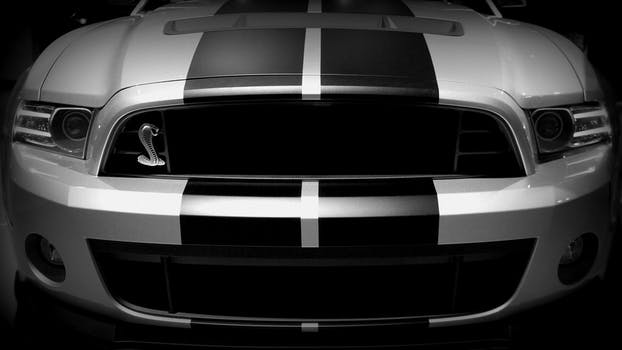
Label: No Watermark